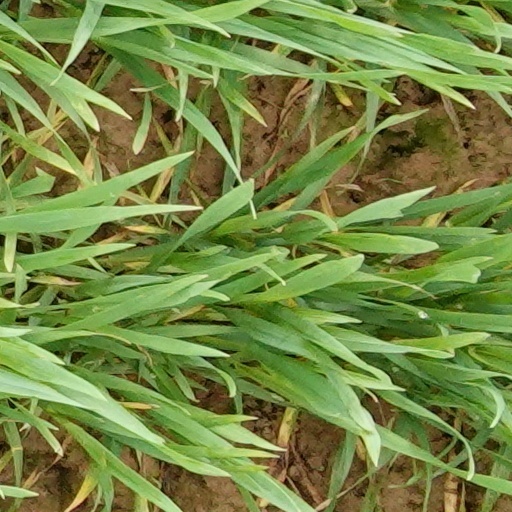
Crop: wheat